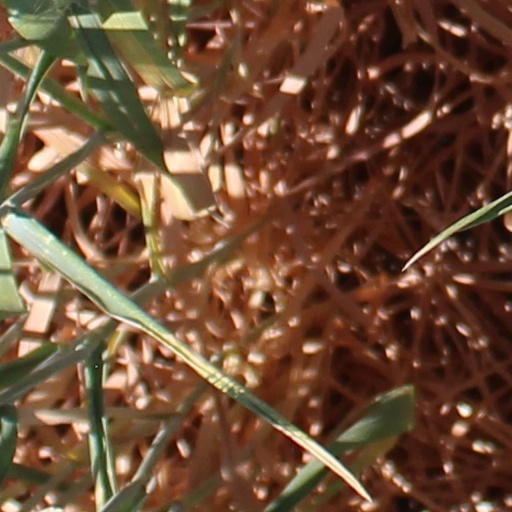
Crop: wheat